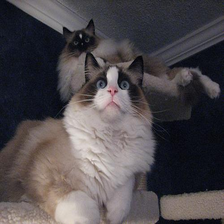
Species: cat
Breed: Ragdoll